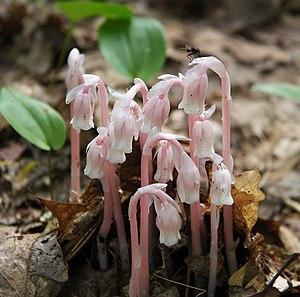
La mycohétérotrophie est une relation symbiotique qui s'établit entre certains types de plantes non chlorophylliennes, des champignons et des arbres voisins, dans laquelle la plante obtient tout ou partie de ses nutriments en établissant un réseau mycorhizien avec le champignon plutôt que par la photosynthèse. Dans cette relation, le mycohétérotrophe est la plante qui établit la symbiose avec son partenaire et il se caractérise par son obligation d'obtenir du carbone à partir de champignons.